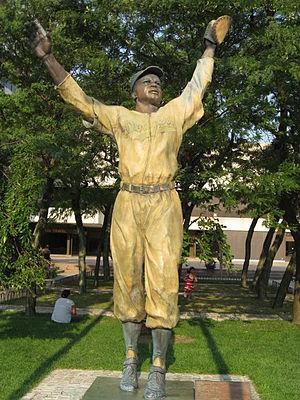
Jack Roosevelt Robinson, dit Jackie Robinson, né le 31 janvier 1919 à Cairo en Géorgie et mort le 24 octobre 1972 à Stamford dans le Connecticut, est un joueur américain de baseball ayant évolué dans la Ligue majeure de 1947 à 1956. Le 15 avril 1947, il devient le premier Noir à jouer en Ligue majeure depuis l'interdiction posée à ce niveau depuis soixante ans par les propriétaires de clubs, qui s'appuyaient sur les décisions de la Cour suprême des États-Unis. Infatigable militant de la cause égalitaire, il ouvre la voie à la « Révolution des droits civiques ».